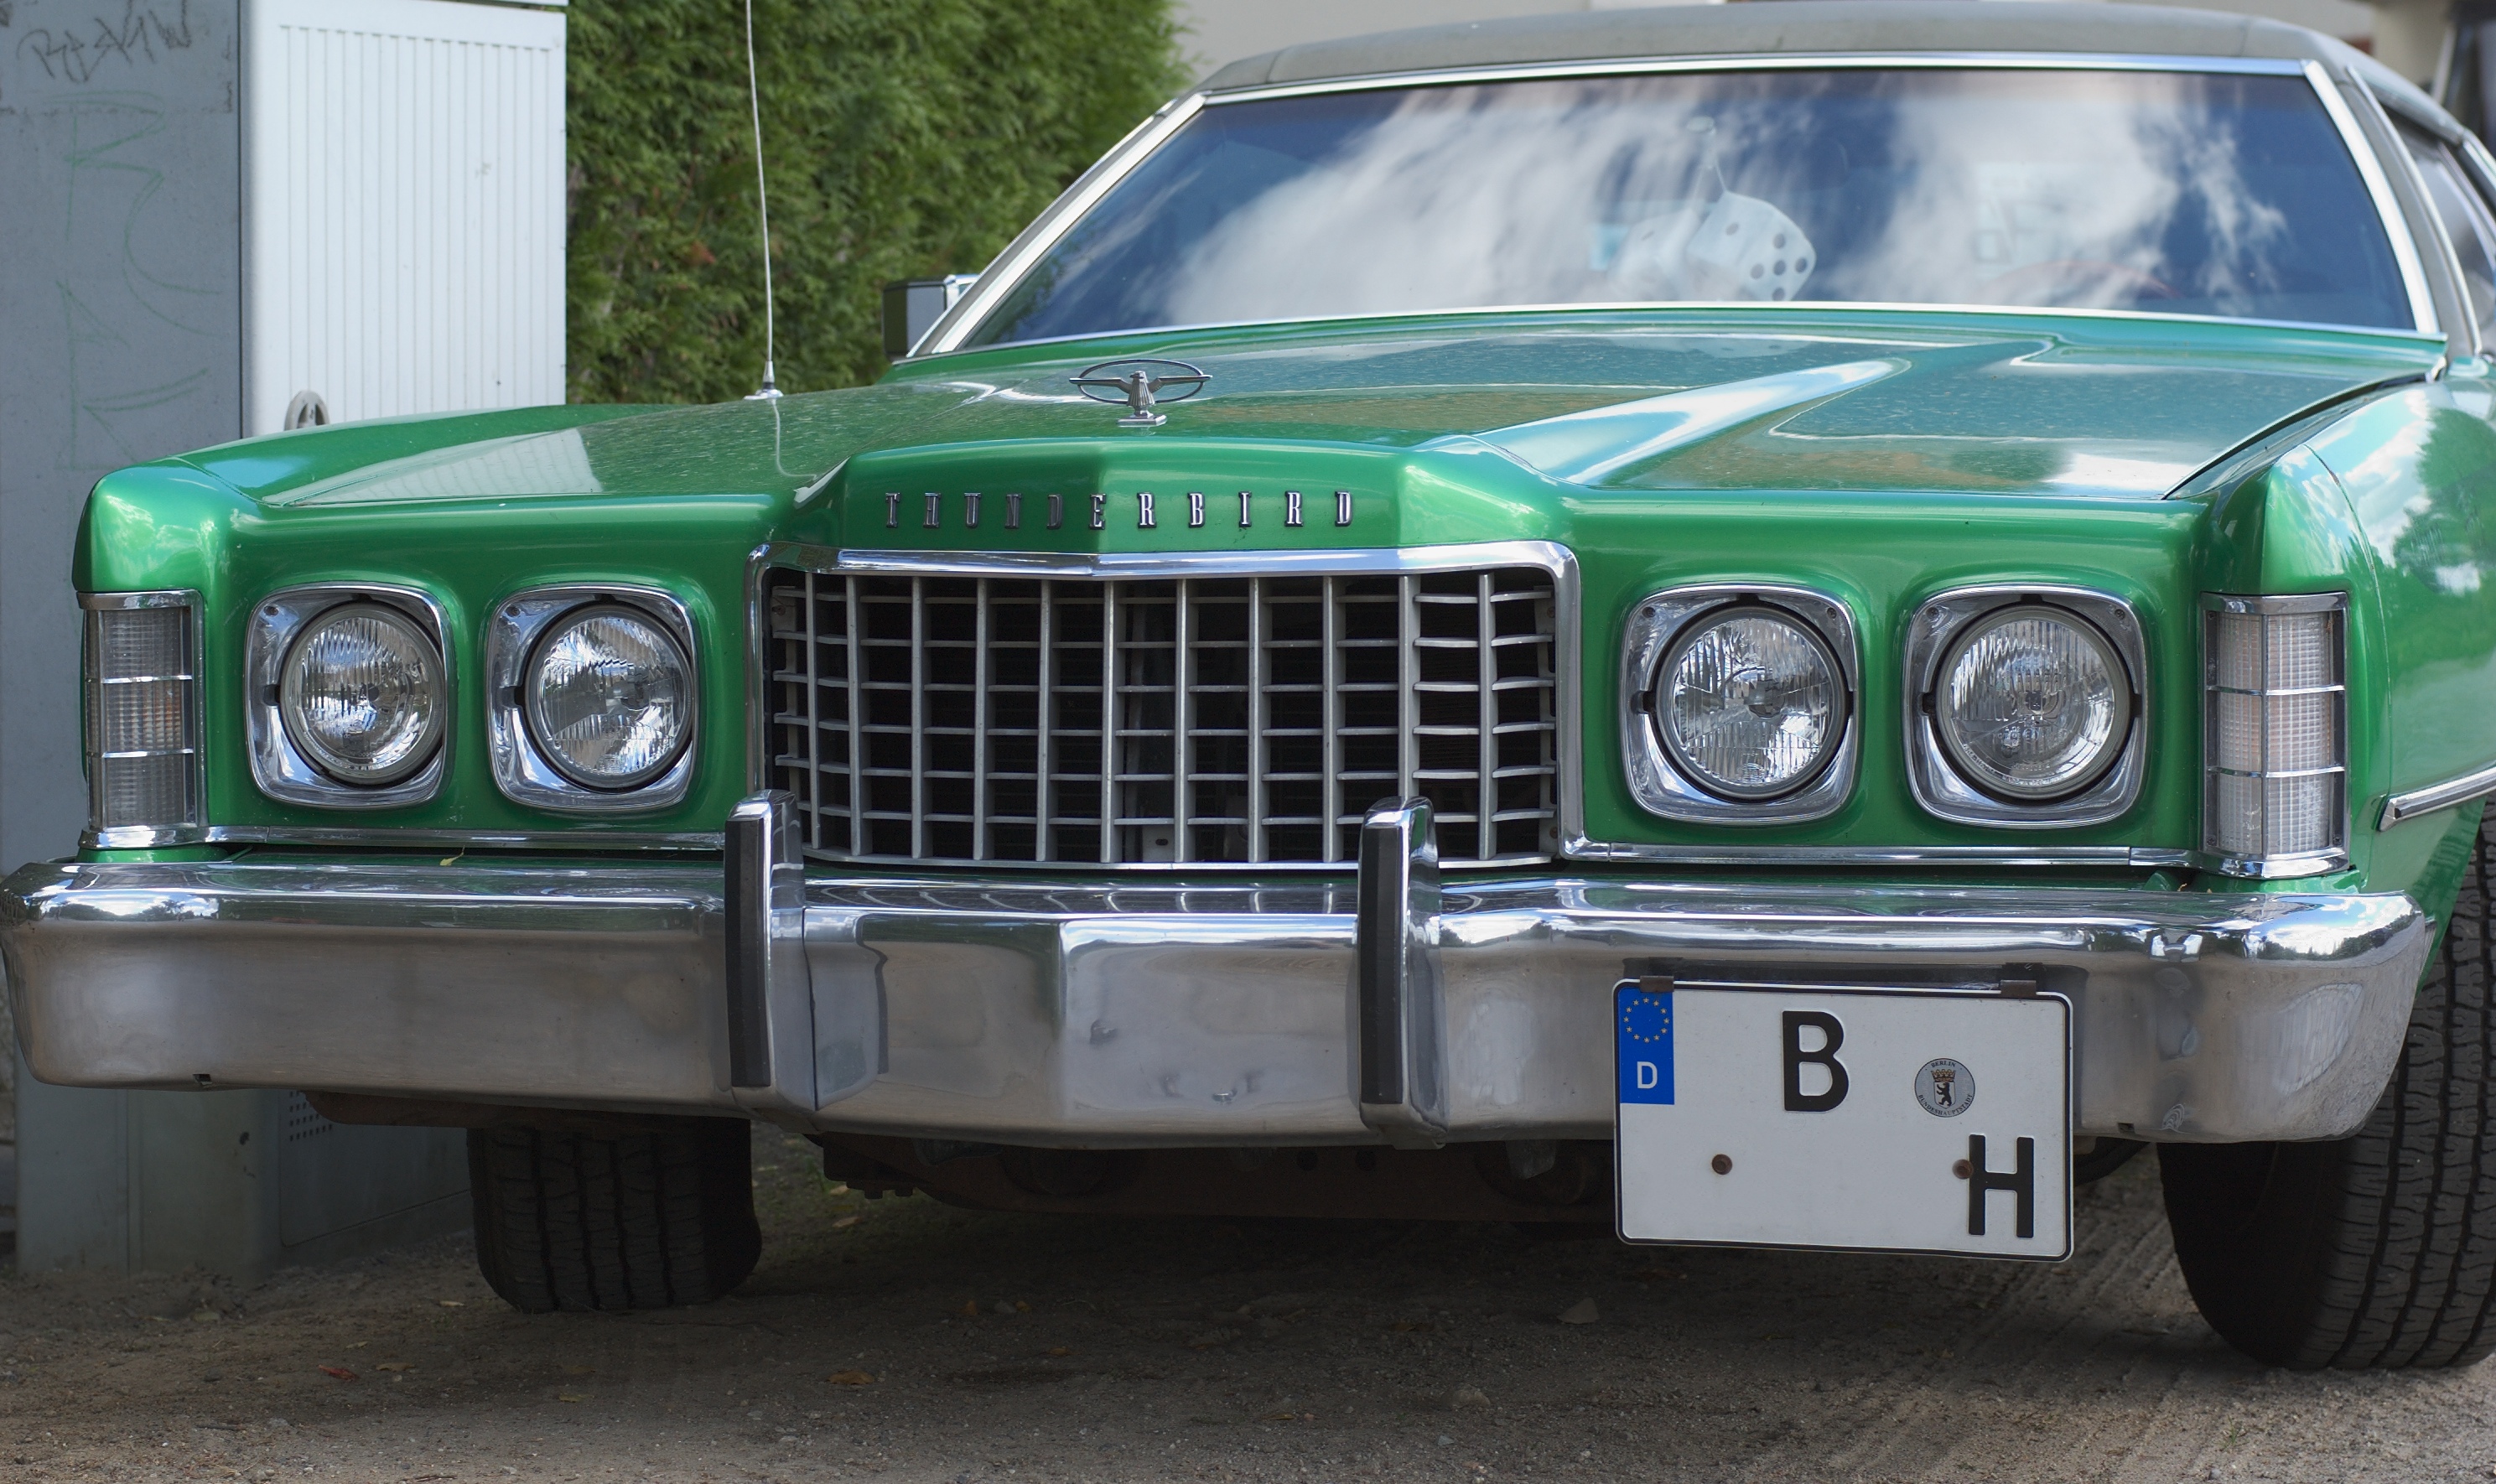
car, vehicle, motor vehicle, bumper, 2012, f14, ford, sedan, rawtherapee, pentax, thunderbird, fahrzeug, lenstagged, steffenzahn, k100d, justpentax, iamflickr, cosina, voigtlander, 58mm, nokton, cosinavoigtlnder, 58mmf14, 58mm14, nokton58mmf14slii, 58mmf14nokton, antique car, land vehicle, automobile make, automotive exterior, luxury vehicle, full size car